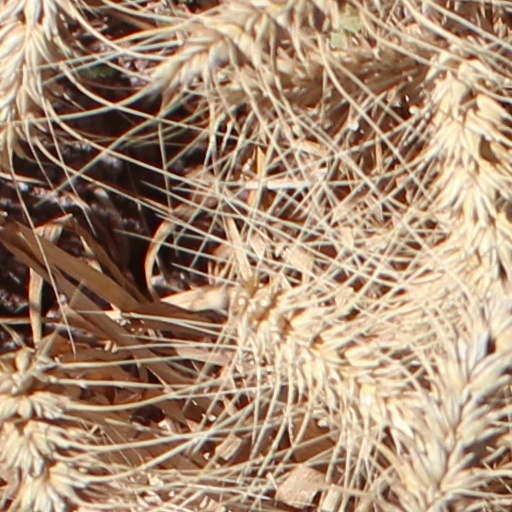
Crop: wheat